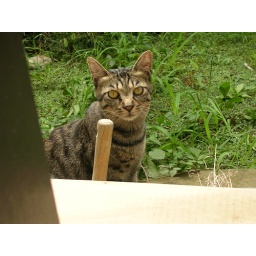
Stray cat around my home (14)